Architecture of Hungary

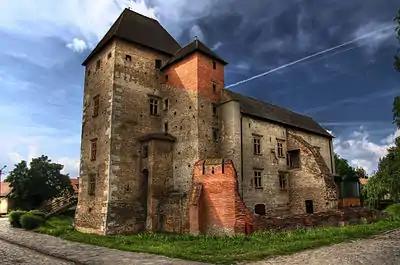
The Renaissance Castle of Simontornya, completed in the 15th century by Matthias Corvinus.

The Anjou kings cast the foundations of the Visegrád's Citadel and the Royal palace. At the same time, the construction of the Buda Castle was going on, and at the age of king Louis I of Hungary, the foundations of the today's Buda Castle were already in place (Tower of Stephen). After Sigismund, Holy Roman Emperor took the throne, a direct connection established the Fresh Palace construction with the royal centre in Prague. Sigismund built the new wing of the Fresh Palace and the Tower of Bones rising from the city.